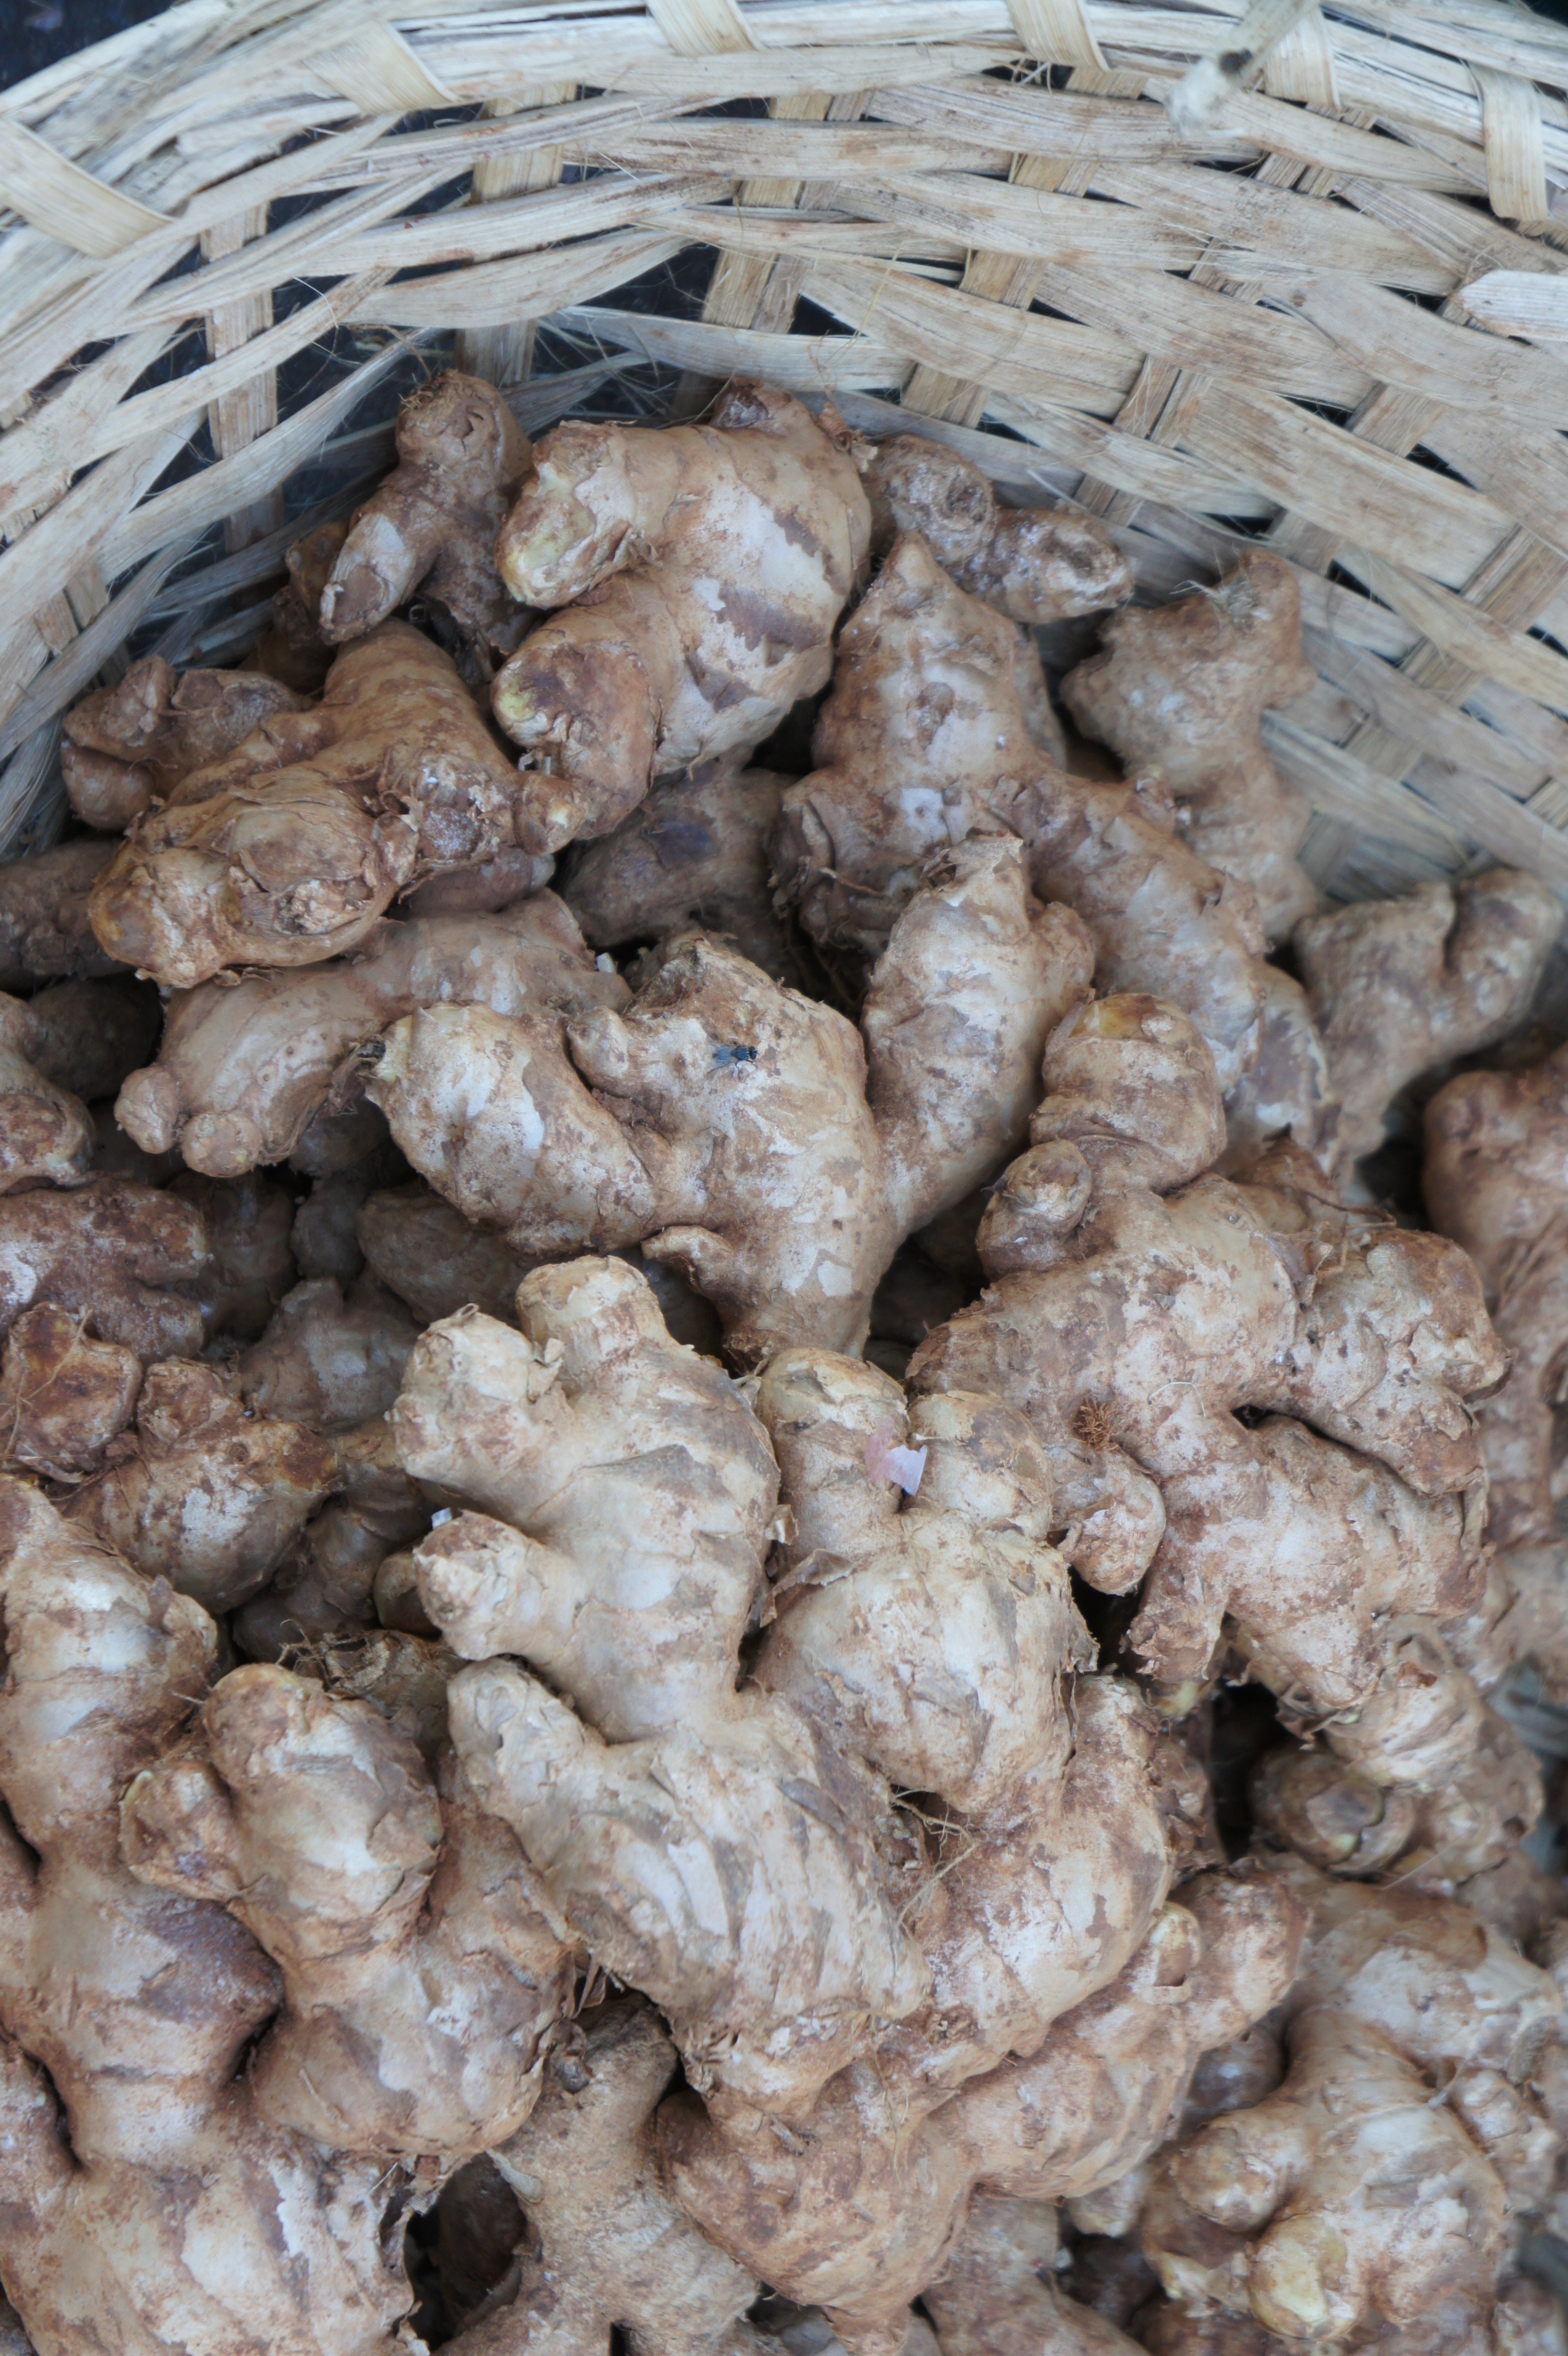
plant, food, produce, vegetable, market, eat, vegetables, ginger, sell, myanmar, burma, matsutake, farmers local market, flowering plant, tuber, vegetable market, land plant